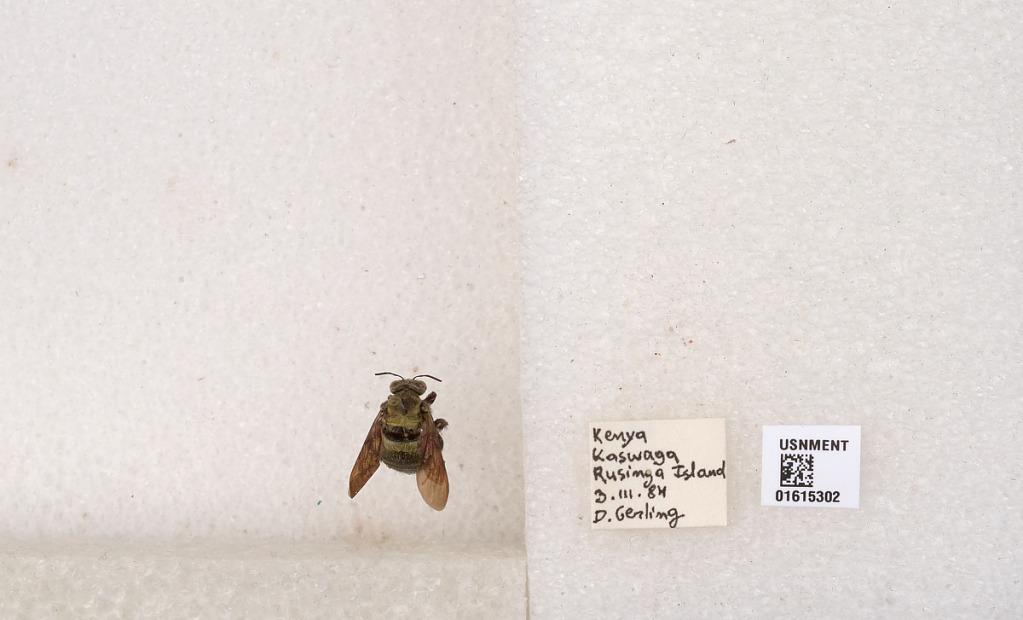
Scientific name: Xylocopa (Koptortosoma) scioensis Gribodo
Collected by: Carpenter
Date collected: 1984-8-3
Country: Kenya
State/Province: Homa Bay
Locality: Kaswaga, Rusinga Island